TBN Inspire

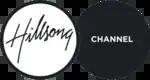
Hillsong Channel logo used from June 1, 2016, until December 31, 2021.

On March 9, 2016, TBN announced a partnership with the Sydney-based international congregation Hillsong Church, that would see The Church Channel re-branded as the Hillsong Channel—a network devoted to its ministry, teaching, and worship music. Hillsong founder Brian Houston stated that the channel would be a "Christ-centred, Bible-based television channel that changes mindsets and empowers people to lead and impact in every sphere of life", and would be "constantly looking towards the future–filled with a vision that inspires and influences many." The new channel officially launched June 1, 2016. An over-the-top subscription service, Hillsong Channel Now, launched in November 2017.